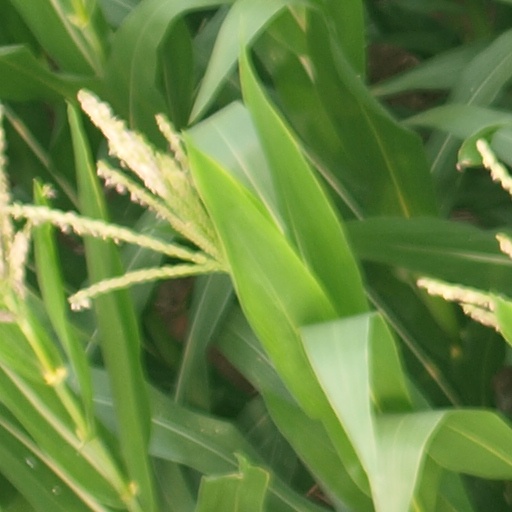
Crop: maize; corn